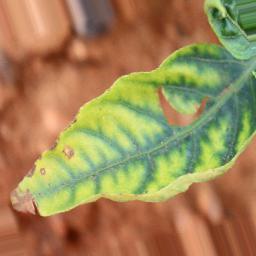
Label: nutritional